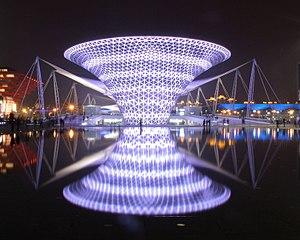
L'Expo Axis est une construction caractérisée, entre autres, par la présence d'un toit membranaire. Il enjambe le bâtiment d'entrée et le boulevard de l'Exposition universelle de 2010 à Shanghai.